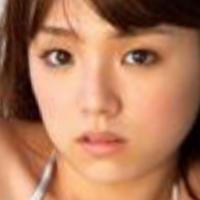
Age group: age 21-30